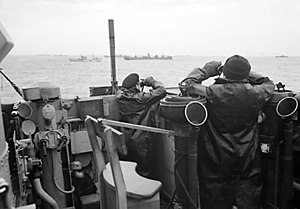
Slaget om Atlanten (1939-1945)
Officerer på broen af en eskorterende britisk destroyer på skarpt udkig efter fjendtlige ubåde, oktober 1941.
Slaget om Atlanten var en søkrig i Atlanterhavet under 2. verdenskrig og den længstvarende, ubrudte militære konflikt under krigen. Kampene begyndte i 1939 og fortsatte til Nazi-Tyskland overgav sig i 1945, men var på deres højdepunkt fra midten af 1940 til omkring slutningen af 1943.